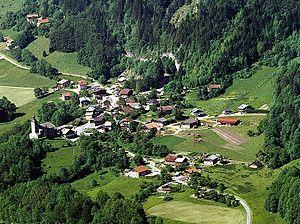
Village de La Baume, au coeur de la Vallée d'Aulps en Haute-Savoie
La Baume est une commune française située dans la vallée d'Aulps, dans le département de la Haute-Savoie, en région Auvergne-Rhône-Alpes.